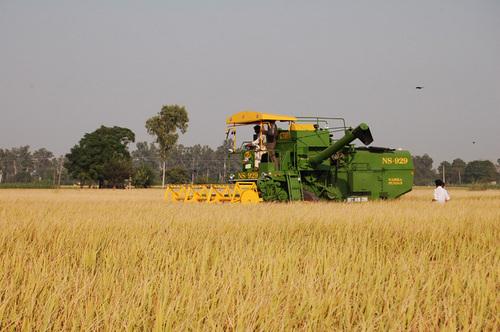
Sehemu ya shamba kubwa linalo milikiwa na kiwanda kinachojishughulisha na shughuli ya kilimo cha kibiashara, huku wafanyakazi wake wakiendelea kuhudumia shamba hilo kwa kutumia mashine za kisasa kabisa zinazowawezesha kuendesha shughuli hizo kwa wepesi na urahisi.